Black and tan clubs

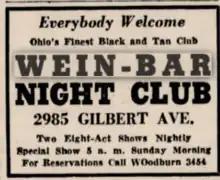
Wein Bar advertisement (circa 1938) in Cincinnati

The Sunset Café, also known as the Grand Terrace Café or simply Grand Terrace, operated during the 1920s, 1930s and 1940s. It was one of the most important jazz clubs in America, especially during the period between 1917 and 1928 when Chicago became a creative capital of jazz innovation and again during the emergence of bebop in the early 1940s. From its inception, the club was a rarity as a haven from segregation, since it was an integrated club where blacks, along with other ethnicities, could mingle with whites without much fear of reprisal. Many important musicians developed their careers at the Sunset/Grand Terrace Café.